Southern United States

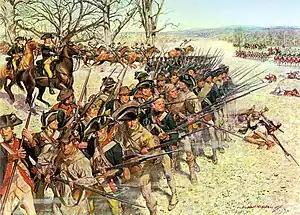
1st Maryland Regiment holding the line at the Battle of Guilford Courthouse in North Carolina, 1781

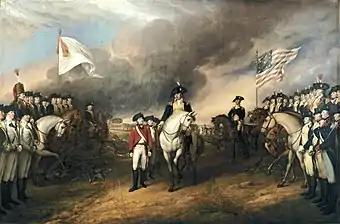
The siege of Yorktown prompted Great Britain's surrender in North America during the American Revolutionary War, 1781.

During the American Revolutionary War, the Southern colonies helped embrace the Patriot cause. Virginia would provide leaders such as commander-in-chief George Washington, and the author of the Declaration of Independence, Thomas Jefferson.